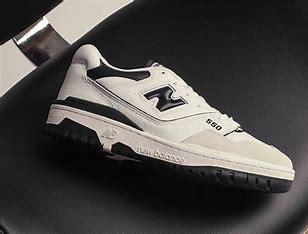
Brand: New
Model: Balance 550